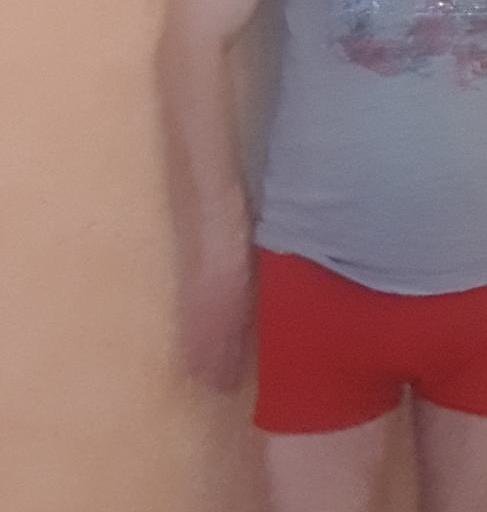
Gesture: no_gesture